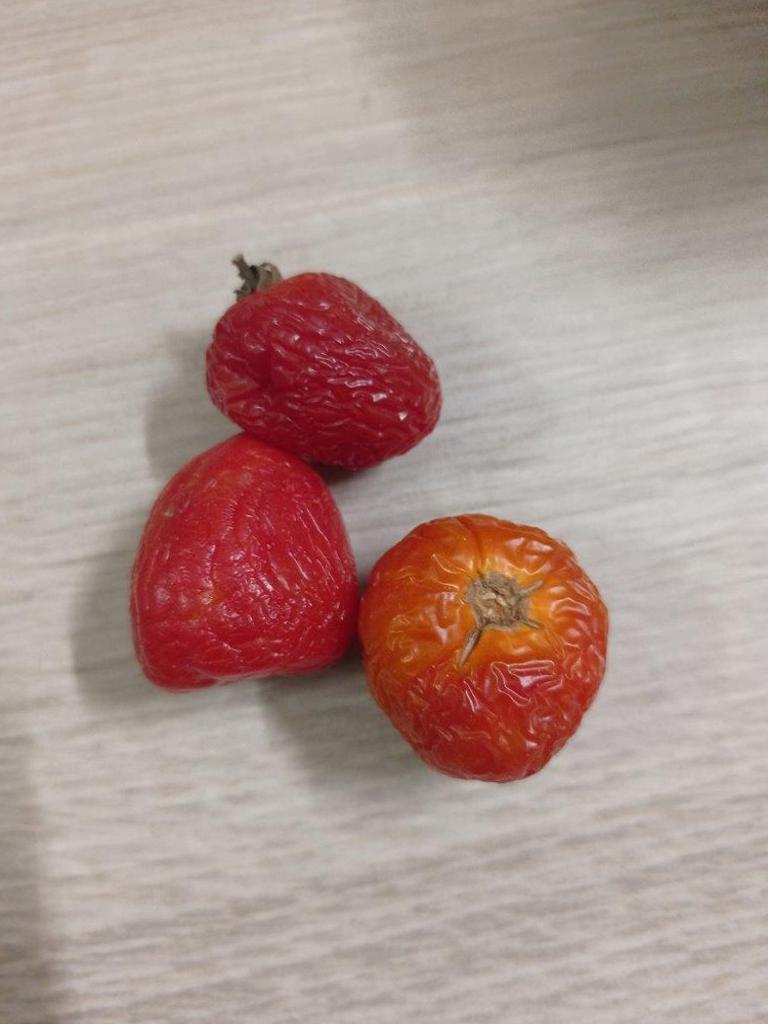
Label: Rotten